Gulistan-i Iram

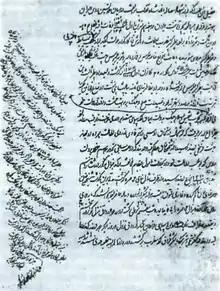
Folio of a manuscript of the "Gulistan-i Iram"

The Gulistan-i Iram is a 19th-century Persian-language chronicle on the history of Shirvan, Dagestan, and Derbent from ancient times until the Treaty of Golestan concluded between the Russian Empire and Qajar Iran in 1813. It was composed in 1841 by Abbasgulu Bakikhanov, a 19th-century Azerbaijani polymath who served under the Russian Empire. The name of the book is an allusion to the Garden of Iram mentioned in the Quran and the Gulistan village, where the treaty was concluded.